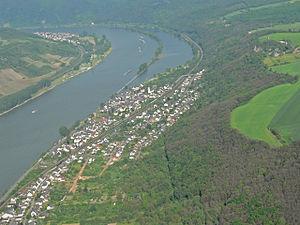
Le Rhin km 575, en parcours ouest-est, boucle au nord de Boppard. Château Liebeneck au-dessus de Osterspai.